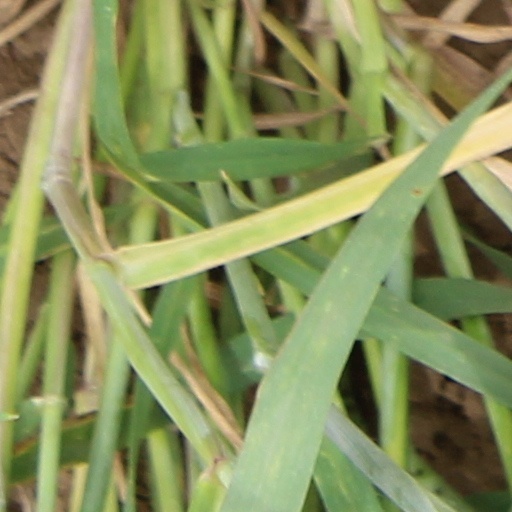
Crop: wheat